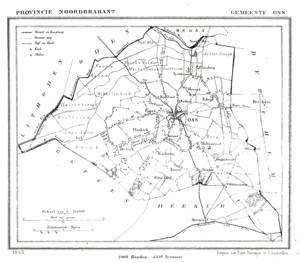
Oss est une ville et une commune des Pays-Bas de la province du Brabant-Septentrional, chef-lieu Oss, formée de cinq anciennes communes et un grand nombre de localités.